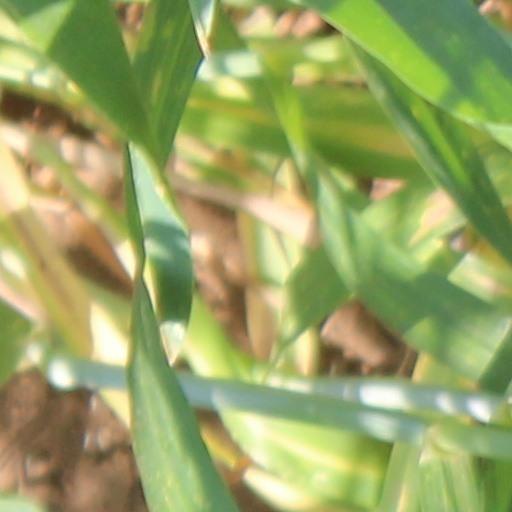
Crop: wheat